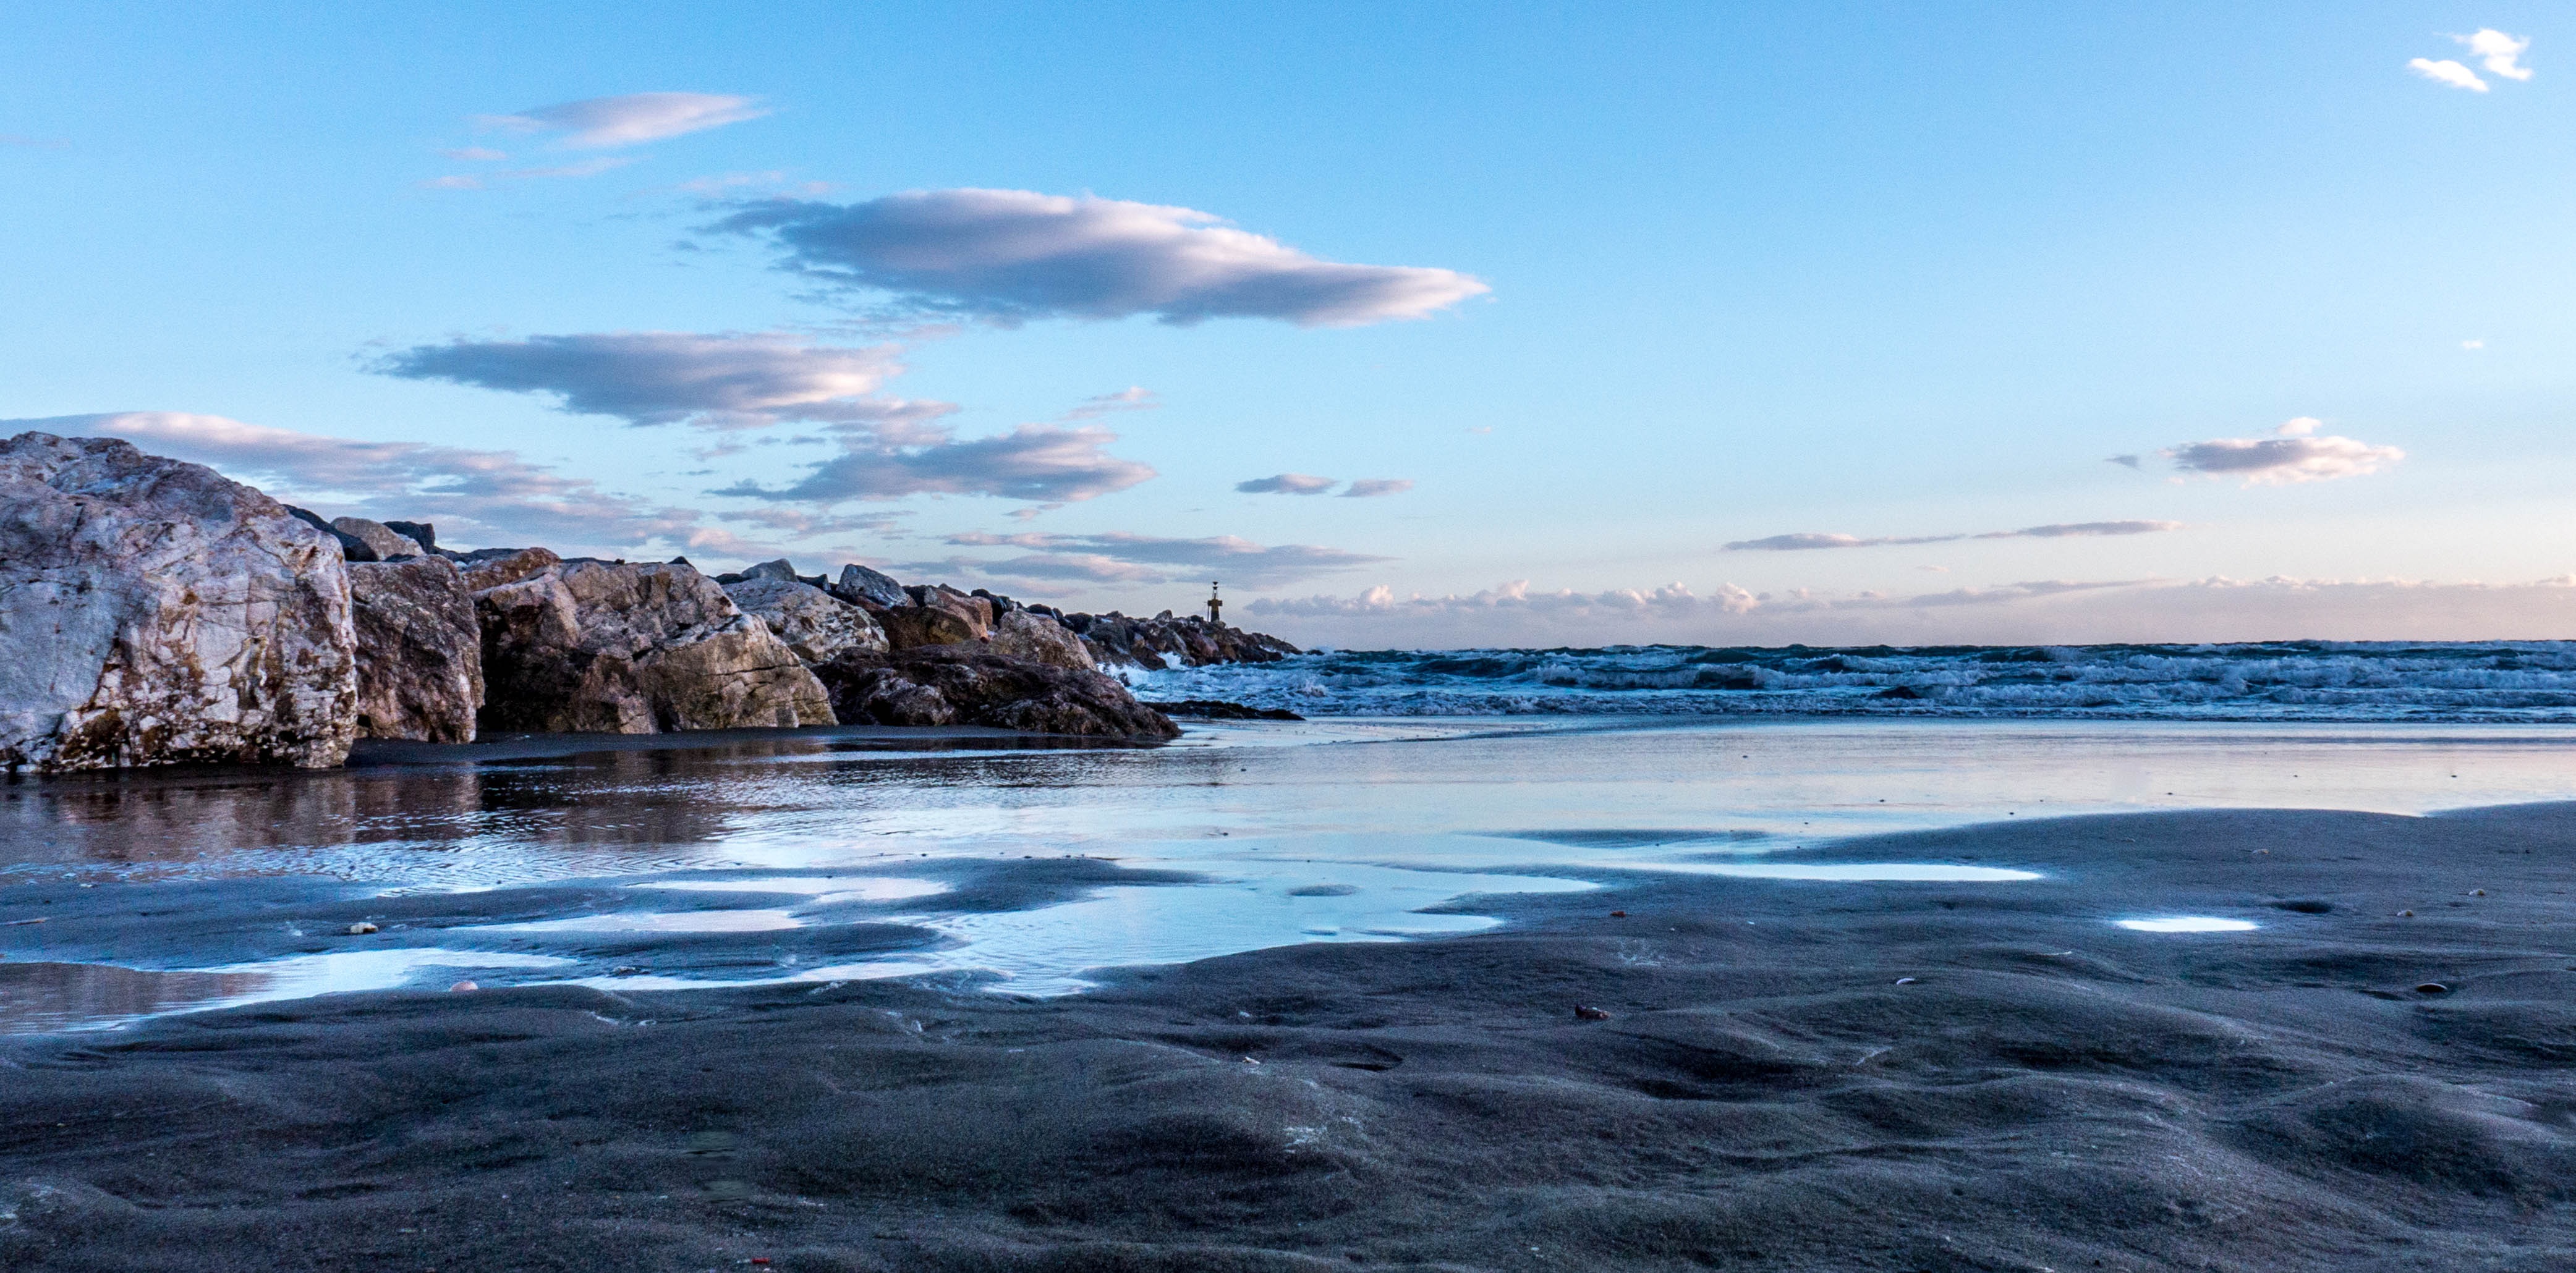
beach, sea, coast, water, ocean, horizon, sun, sunset, shore, wave, panorama, cliff, cove, bay, blue, marina, terrain, body of water, stillness, rocks, spain, andalusia, cape, malaga, costa del sol, cabopino, mijas costa, wind wave